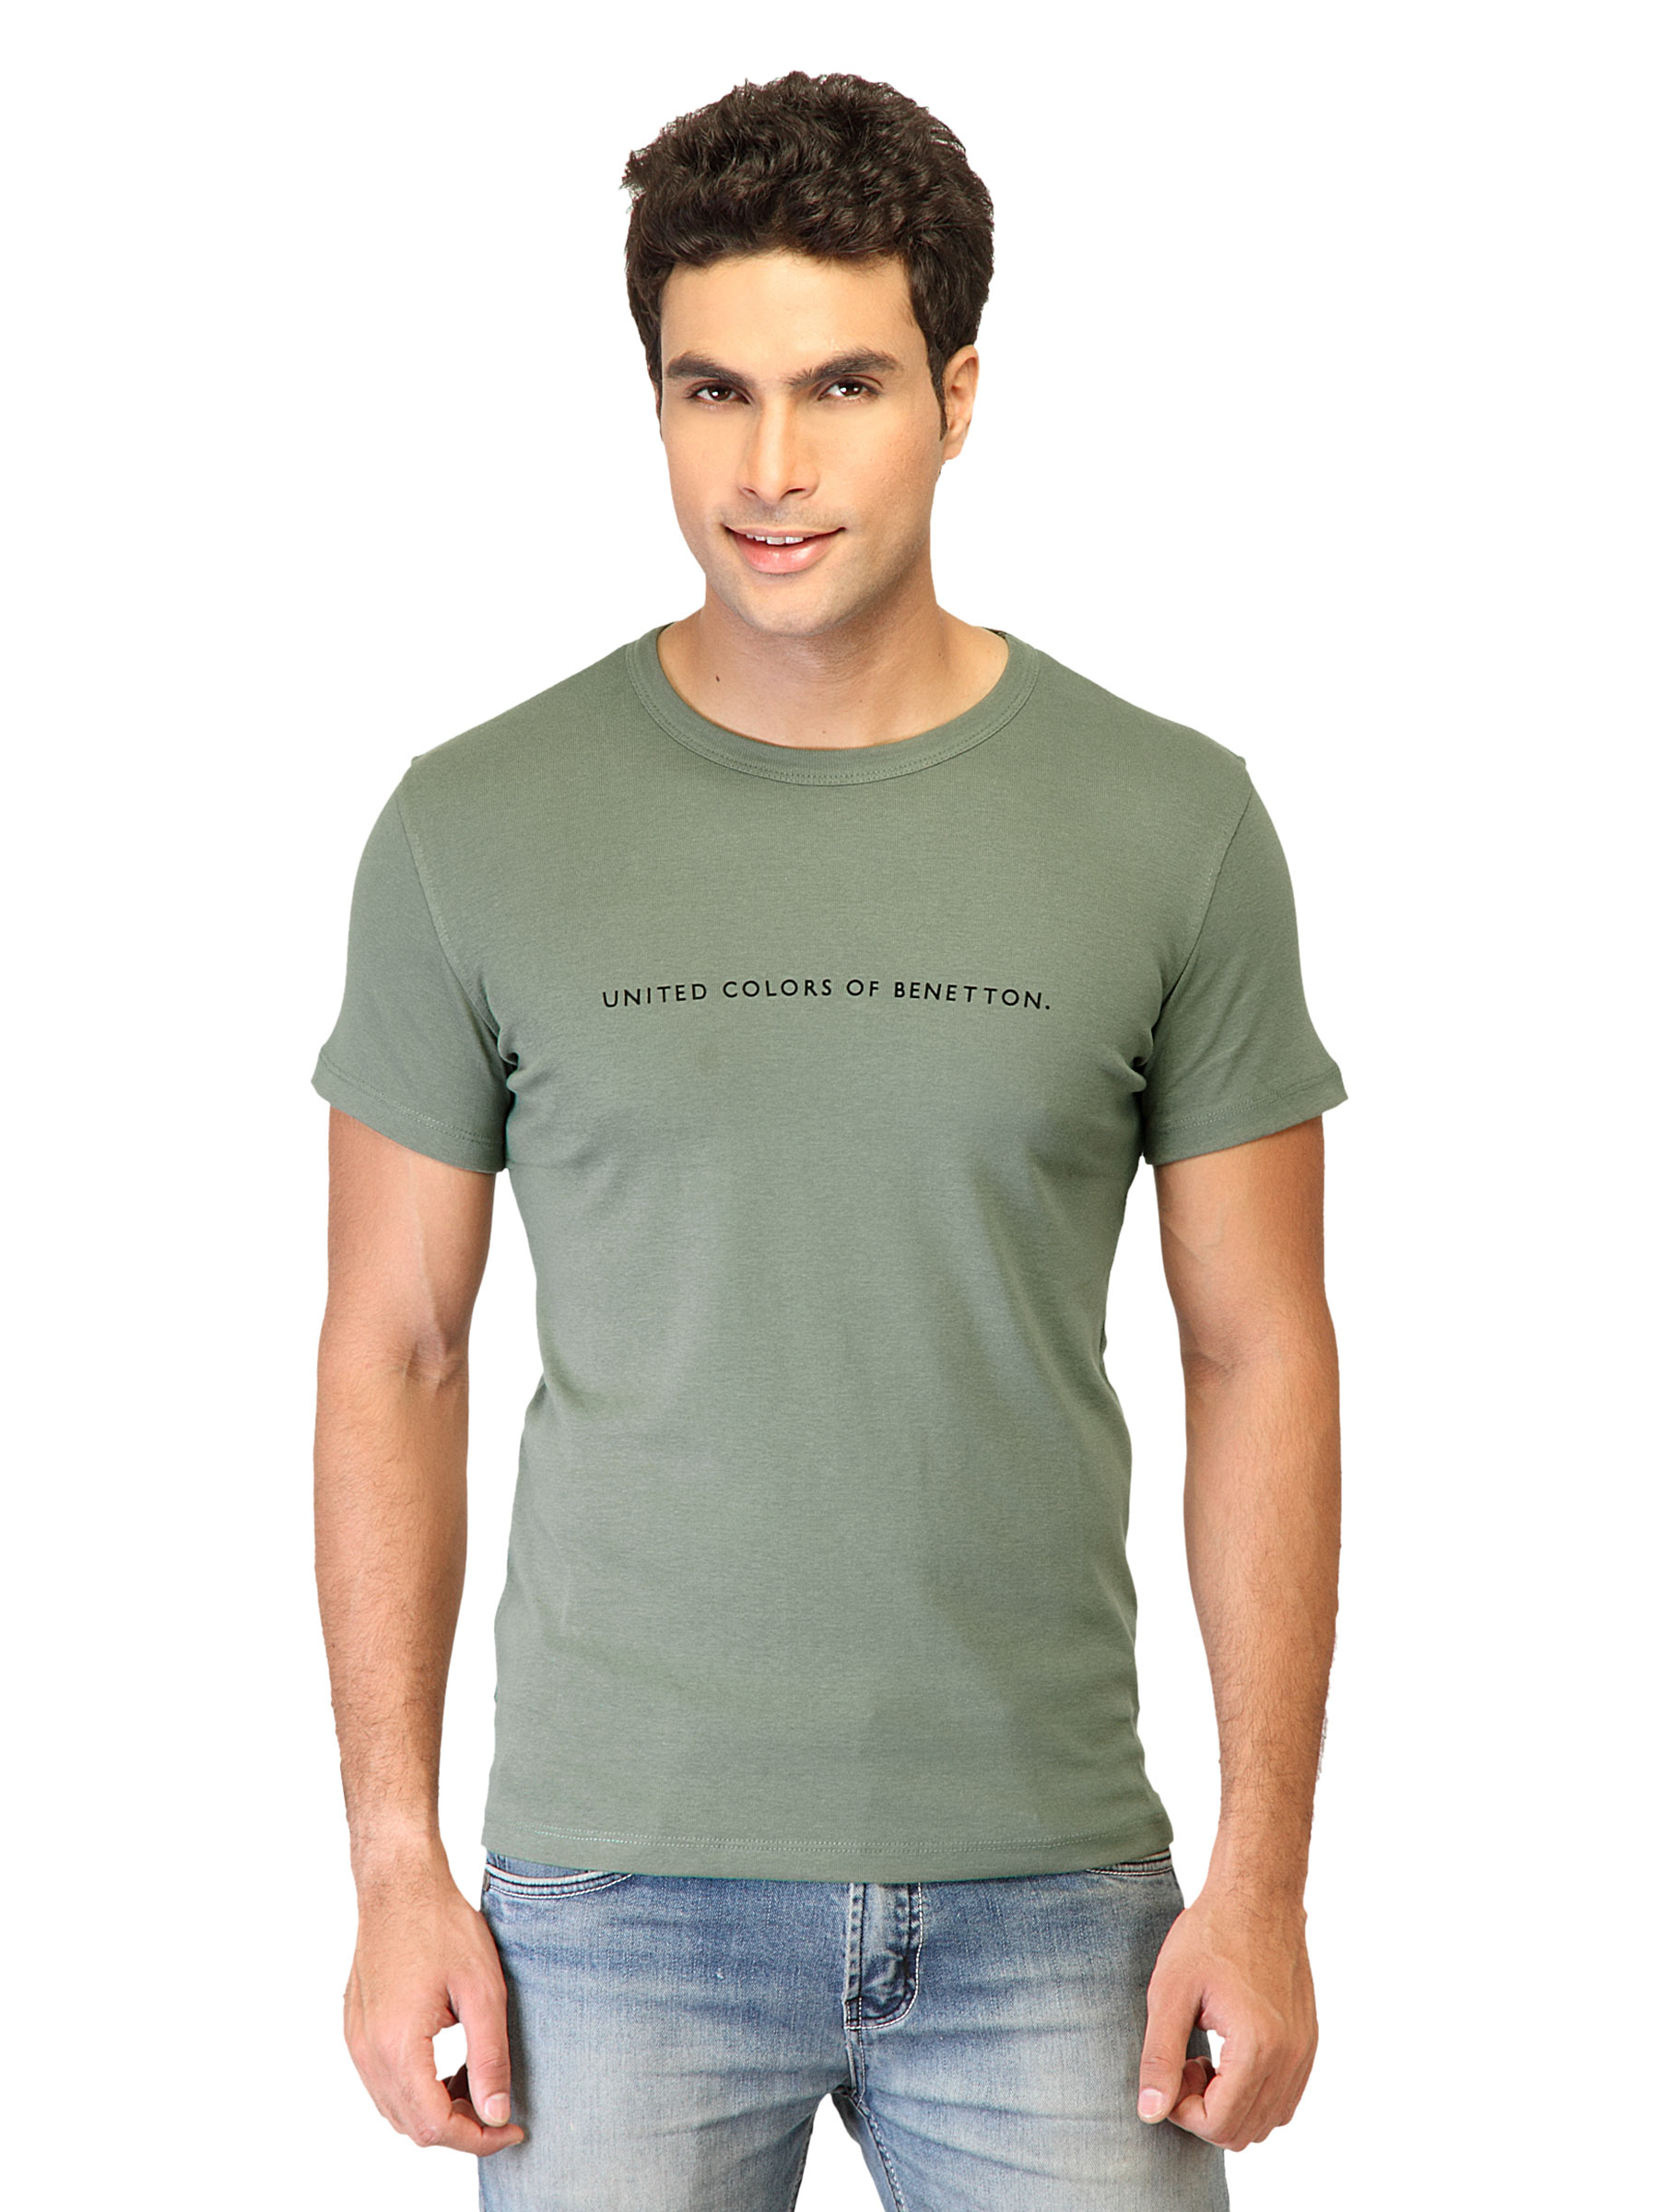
United Colors of Benetton Men Solid Green Tshirts
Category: Apparel / Topwear / Tshirts
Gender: Men
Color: Green
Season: Summer 2011
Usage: Casual